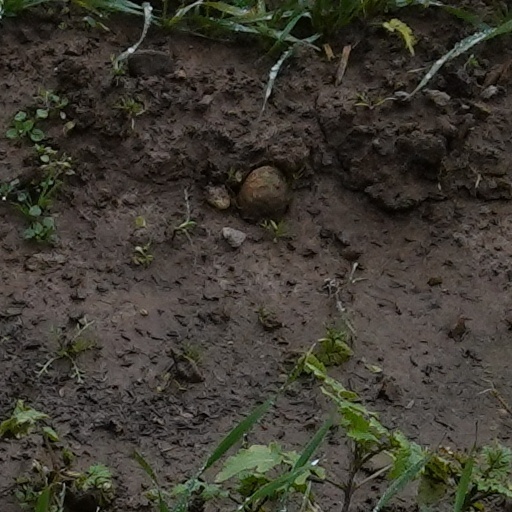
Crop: wheat